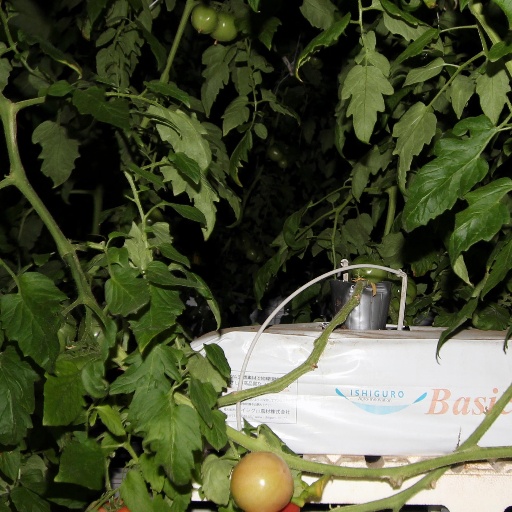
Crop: tomato